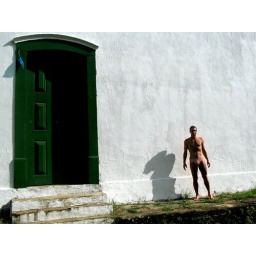
stripes, shadows and door in dark green